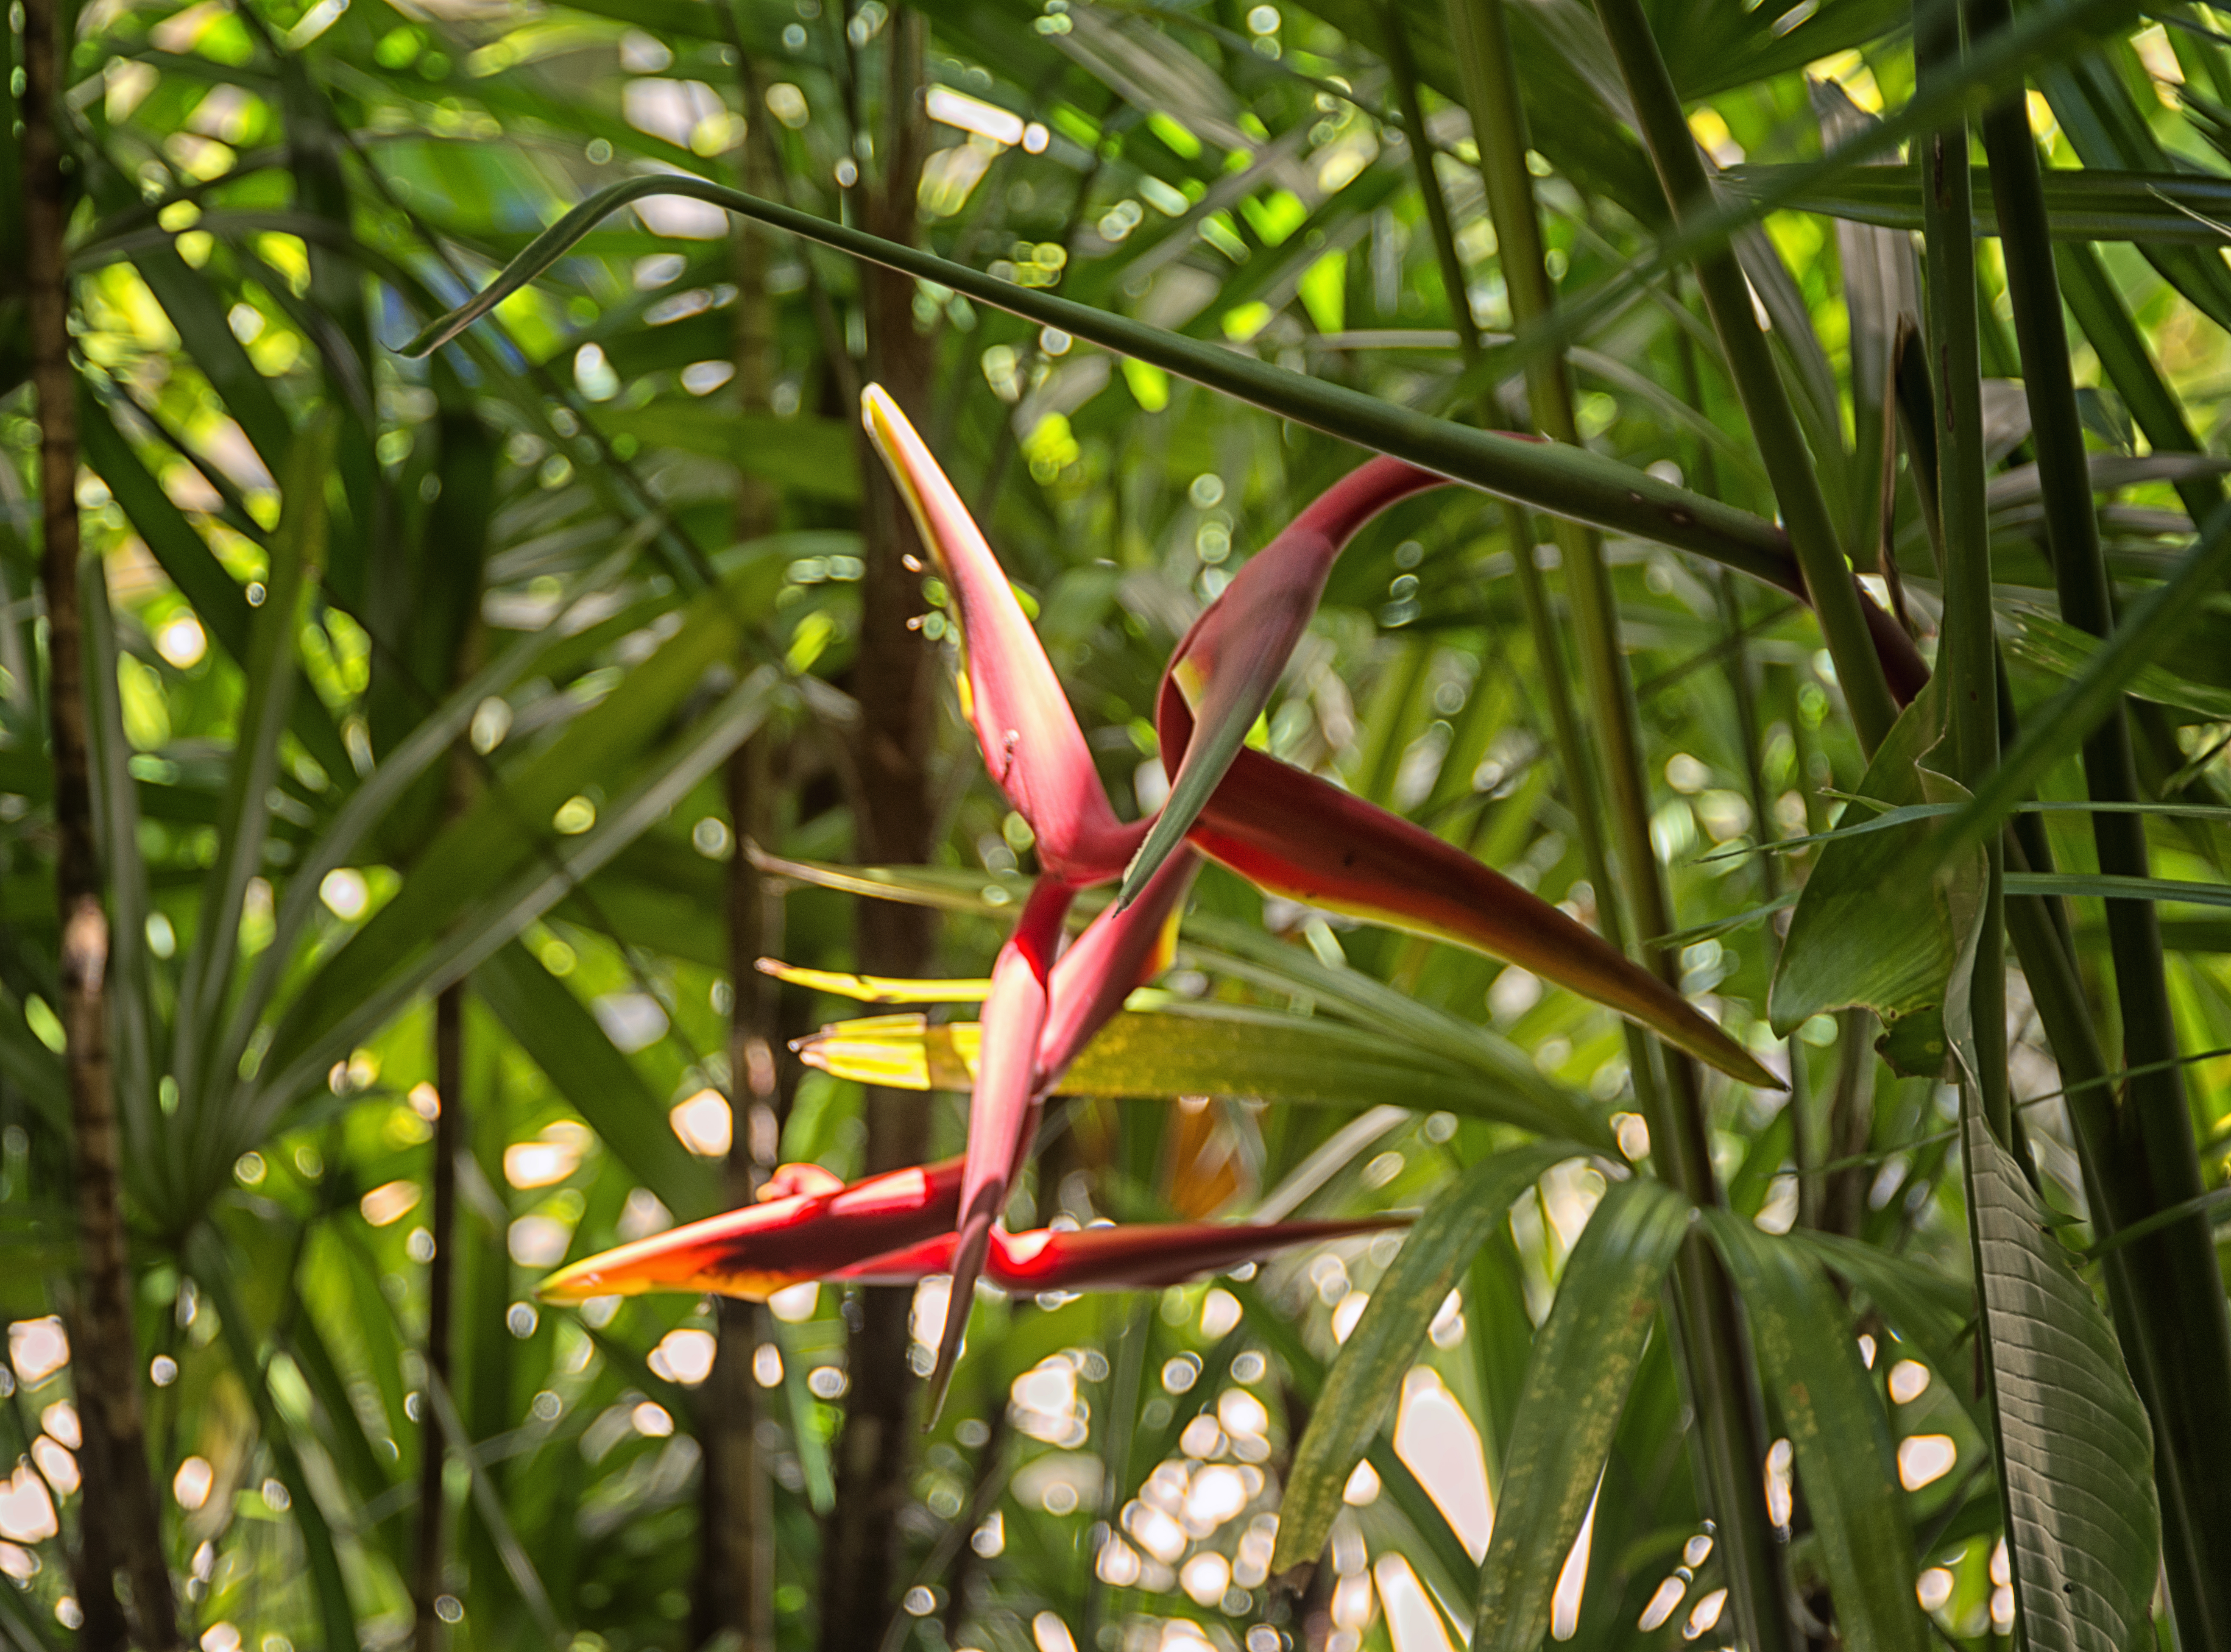
thailand, flower, tropics, trees, plant, vegetation, terrestrial plant, botany, heliconia, leaf, grass family, tree, plant stem, flowering plant, botanical garden, bromeliaceae